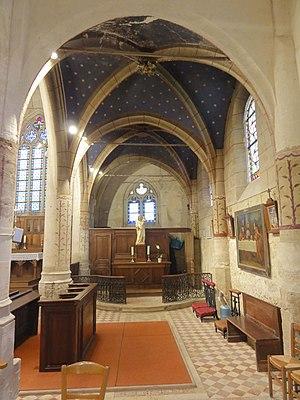
Intérieur de l'église de l'Assomption de Notre-Dame - voir titre.
L'église Notre-Dame-de-l’Assomption est une église catholique paroissiale située à Vauréal, dans le Val-d'Oise, en France. La paroisse a été érigée en 1253, mais la première église a été incendiée par les Anglais en 1432, pendant la guerre de Cent Ans. Elle a été remplacée par un nouvel édifice de style gothique flamboyant, dont la construction a probablement débuté à la fin du XVᵉ siècle. Au moment de la dédicace, en 1561, la majeure partie de l'église est sans doute terminée depuis plusieurs années, mais le clocher et la façade sont de style Renaissance et probablement postérieurs. Les voûtes de la nef et de ses bas-côtés n'ont jamais été réalisées. L'église Notre-Dame est inscrite monument historique depuis 1926. Elle répond à un plan très simple, et ne présente architecturalement rien de particulièrement remarquable, mais est assez homogène et représentative des reconstructions après la guerre de Cent Ans. Certains éléments du mobilier sont intéressants. Depuis l'inauguration de l'église Sainte-Claire de Vauréal en 1995, l'église Notre-Dame est reléguée au second plan, et les messes dominicales se célèbrent actuellement le dimanche soir.